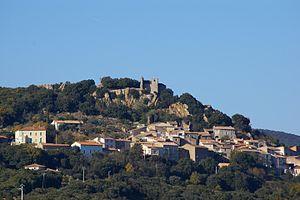
Roquessels &amp
Roquessels est une commune française située dans le département de l'Hérault en région Occitanie.
Le château de Roquessels est un château en ruine de Roquessels dans l'Hérault, en France, seulement l'ancienne chapelle reste. La chapelle, ancienne église Notre-Dame, a été inscrite monument historique en 1991.